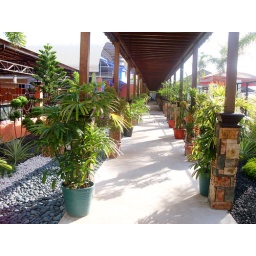
You can't cross the sea merely by standing and staring at the water. ~Rabindranath Tagore